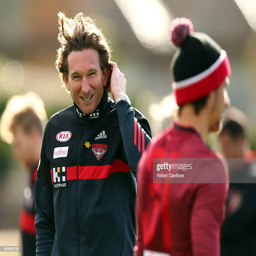
australian rules footballer is seen during a training session .